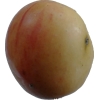
Label: apple